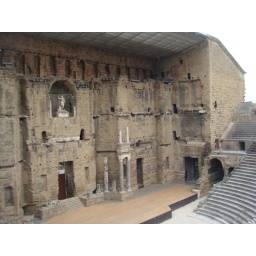
The original Roman theater wall and the reconstructed stage at the Roman theater in Orange. This theater is the only Roman theater in Europe with the original theater wall still standing.